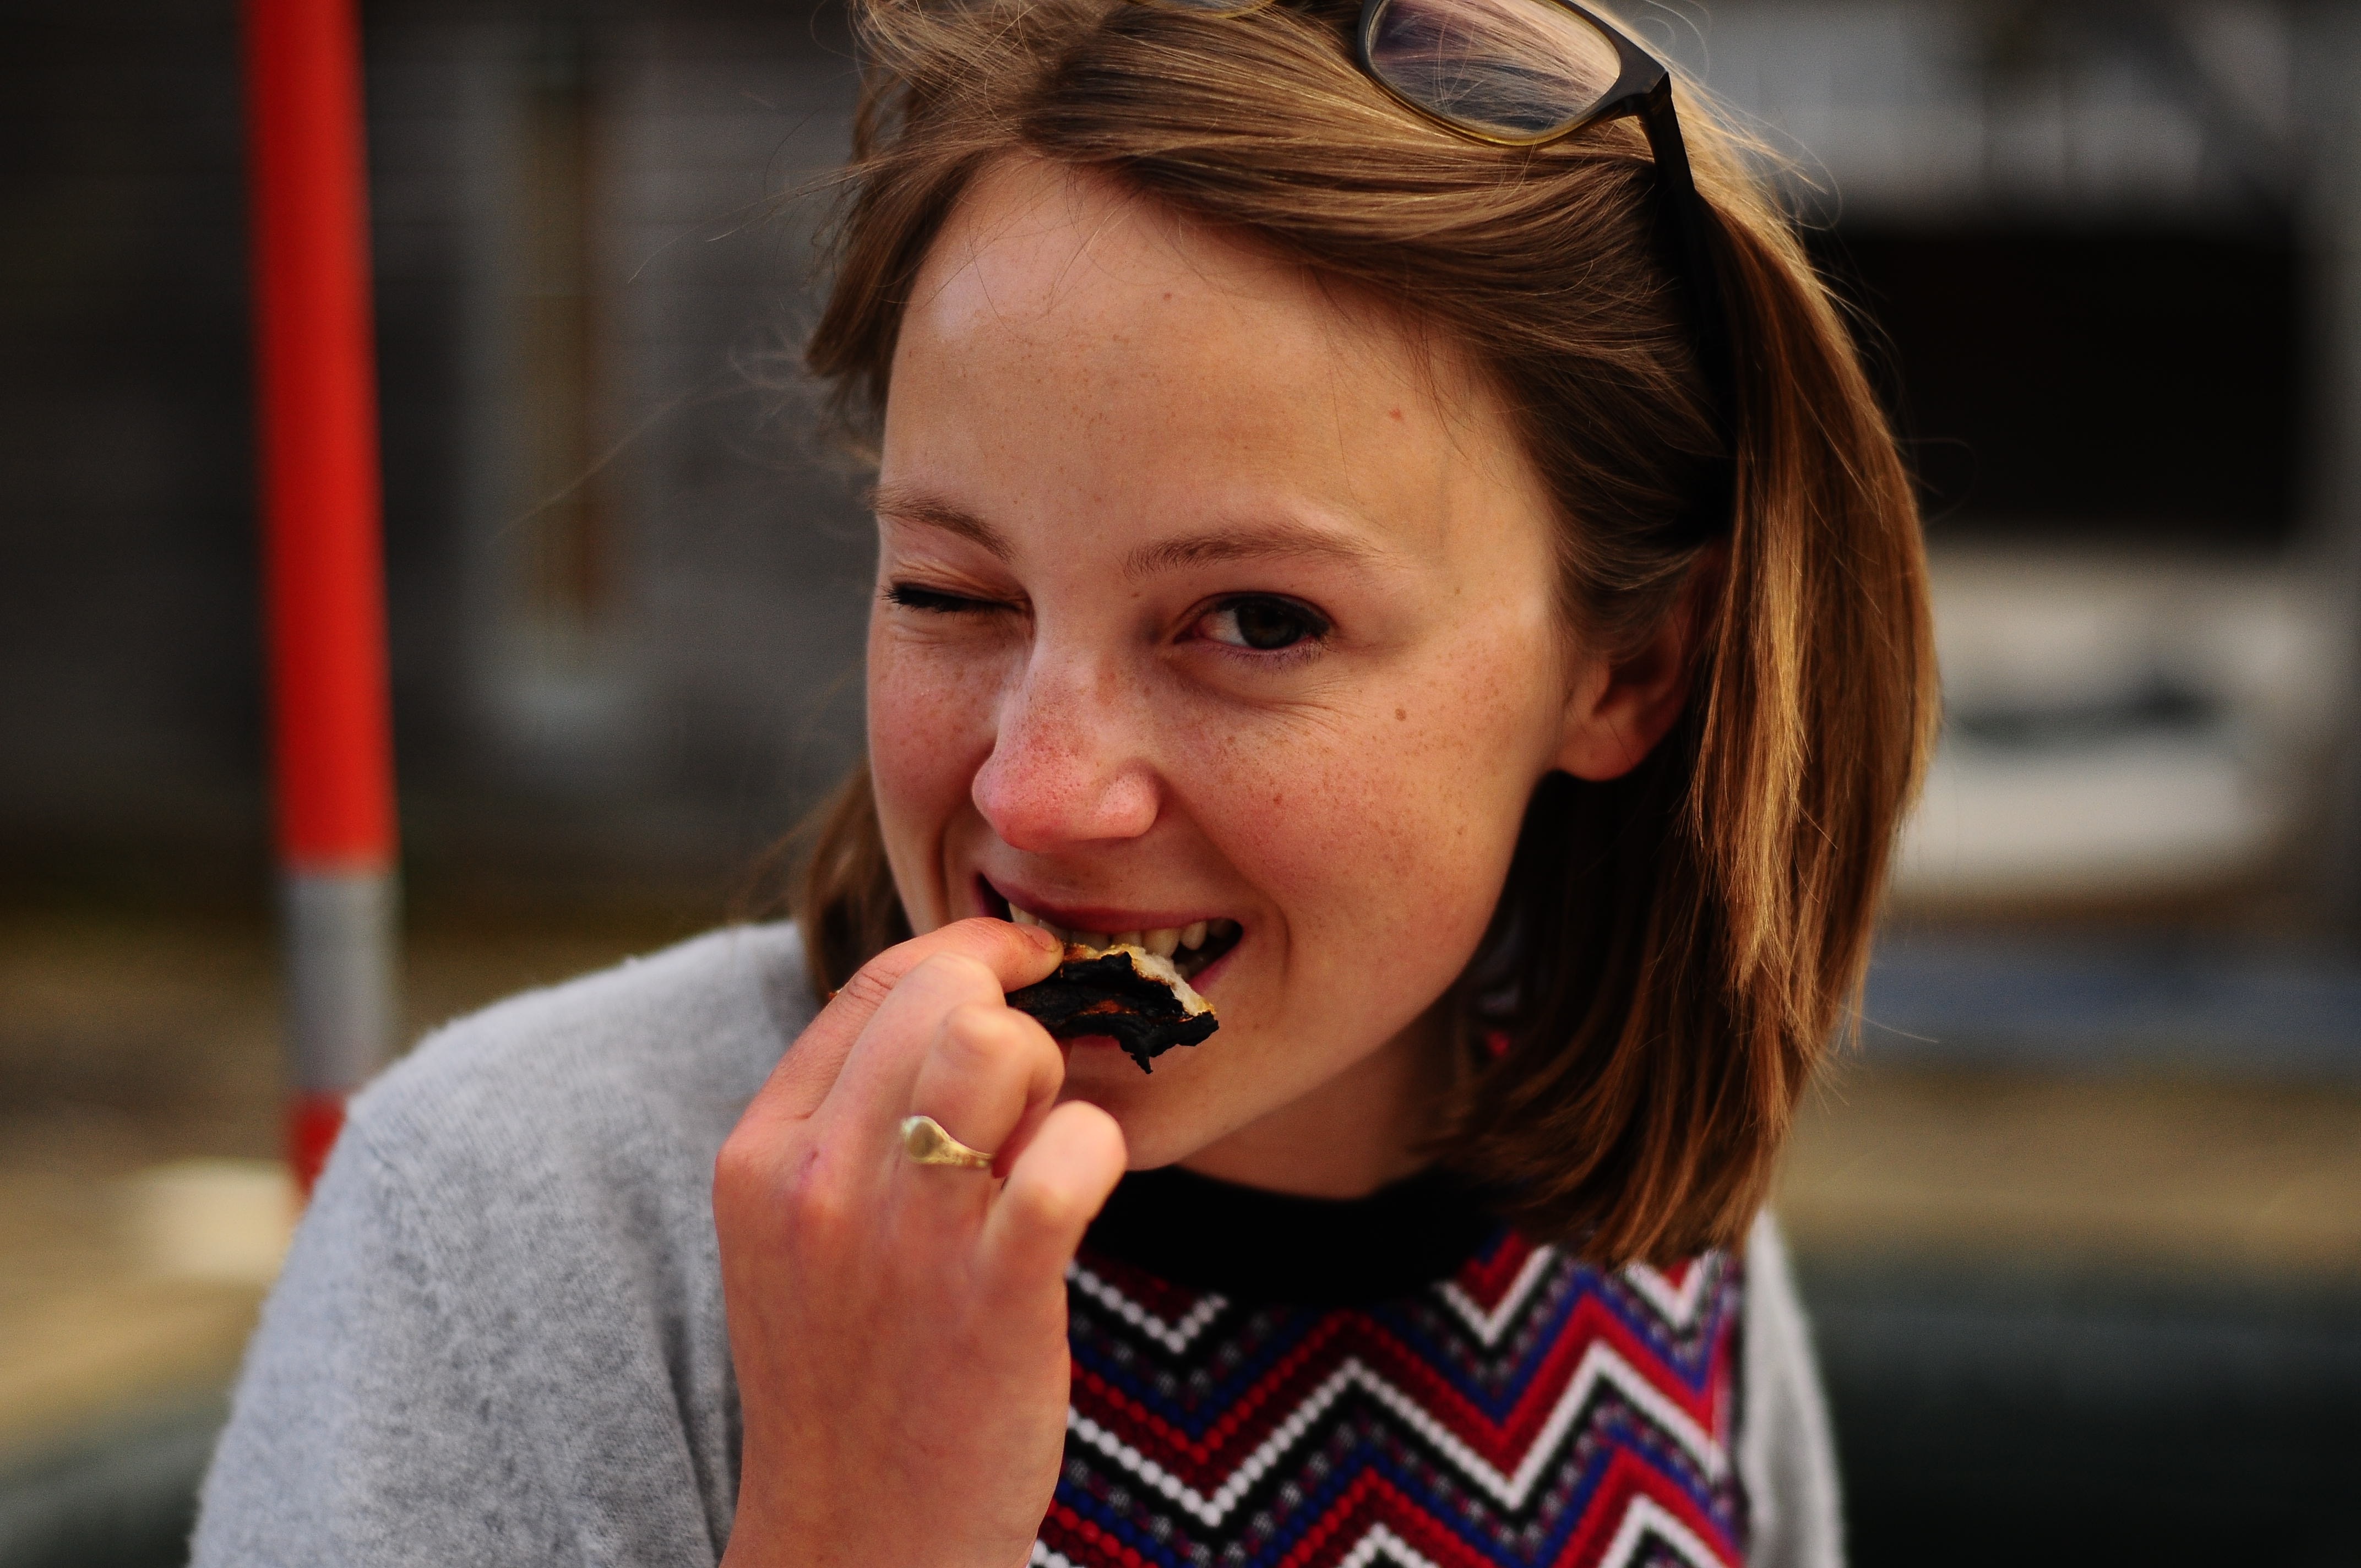
person, people, girl, woman, hair, portrait, young, child, lady, facial expression, hairstyle, smile, pizza, face, eating, happy, toddler, eye, head, skin, beauty, organ, laughter, emotion, wink, portrait photography